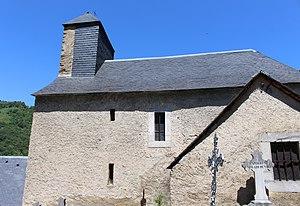
Église Saint-Saturnin de Fréchet-Aure (Hautes-Pyrénées)
L'église Saint-Saturnin de Fréchet-Aure est une église catholique du XIIᵉ siècle située à Fréchet-Aure, dans le département français des Hautes-Pyrénées en France.
La liste des églises des Hautes-Pyrénées recense de manière exhaustive les églises situées dans le département français des Hautes-Pyrénées.
Fréchet-Aure est une commune française située dans le département des Hautes-Pyrénées, en région Occitanie.
Bages